Chernobyl Nuclear Power Plant

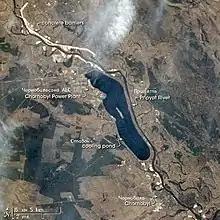
Topography of Chernobyl Nuclear Power Plant, documented by photograph from space station Mir in 1997

The power plant is connected to the 330 kV and 750 kV electrical grid. The block has two electrical generators connected to the 750 kV grid by a single generator transformer. The generators are connected to their common transformer by two switches in series. Between them, the unit transformers are connected to supply power to the power plant's own systems; each generator can therefore be connected to the unit transformer to power the plant, or to the unit transformer and the generator transformer to also feed power to the grid.